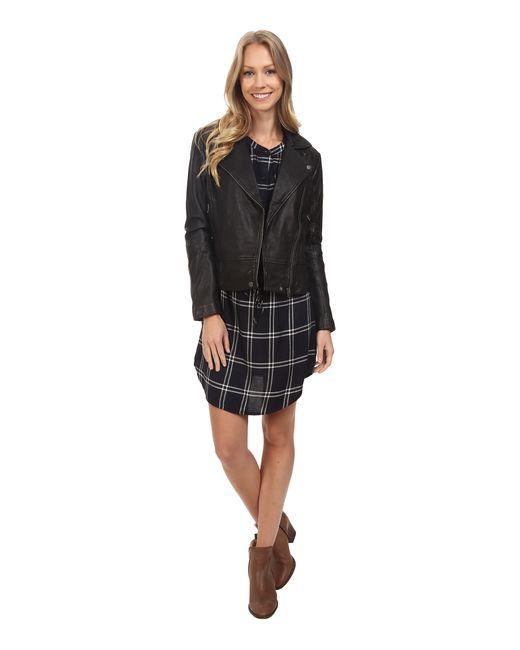
Schwarzes Kleid mit quadratischem Design und schwarzem Blazer gepaart mit Wildlederstiefeln, Freizeitkleidung